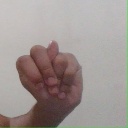
अक्षर: न